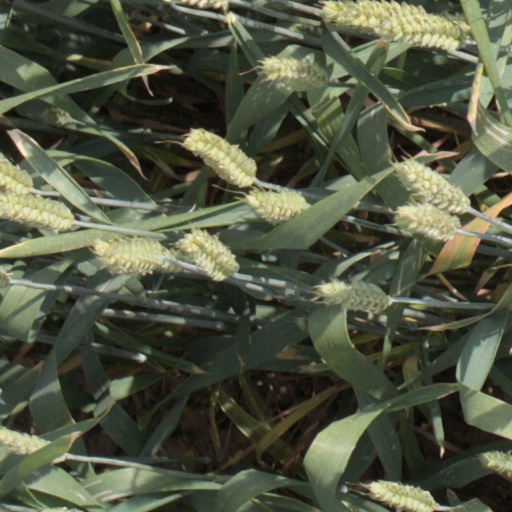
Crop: wheat